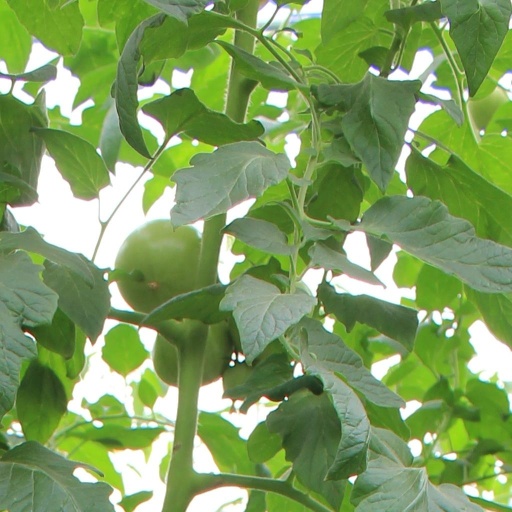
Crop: tomato